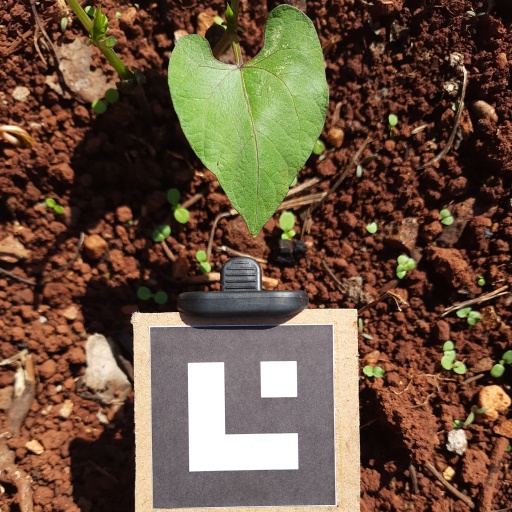
Observations: wavy surface, no eating holes, under sunlight